Oleśnica

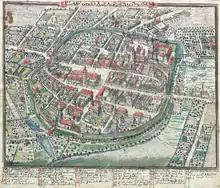
Oleśnica in the 18th century

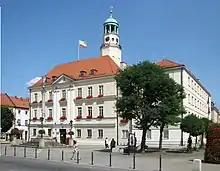
Town hall

In the 18th century, one of two main routes connecting Warsaw and Dresden ran through the town and Kings Augustus II the Strong and Augustus III of Poland often traveled that route. As a result of the First Silesian War the Duchy of Oels (Oleśnica) came under suzerainty of the Kingdom of Prussia in 1742. Following administrative reform in 1807 during the Napoleonic Wars, Oels became the seat of Landkreis Oels in the Province of Silesia, remaining capital of the Duchy of Oels (Oleśnica). In 1884 the duchy was incorporated into Prussia, itself part of Germany since the 1871 Prussian-led unification of Germany.